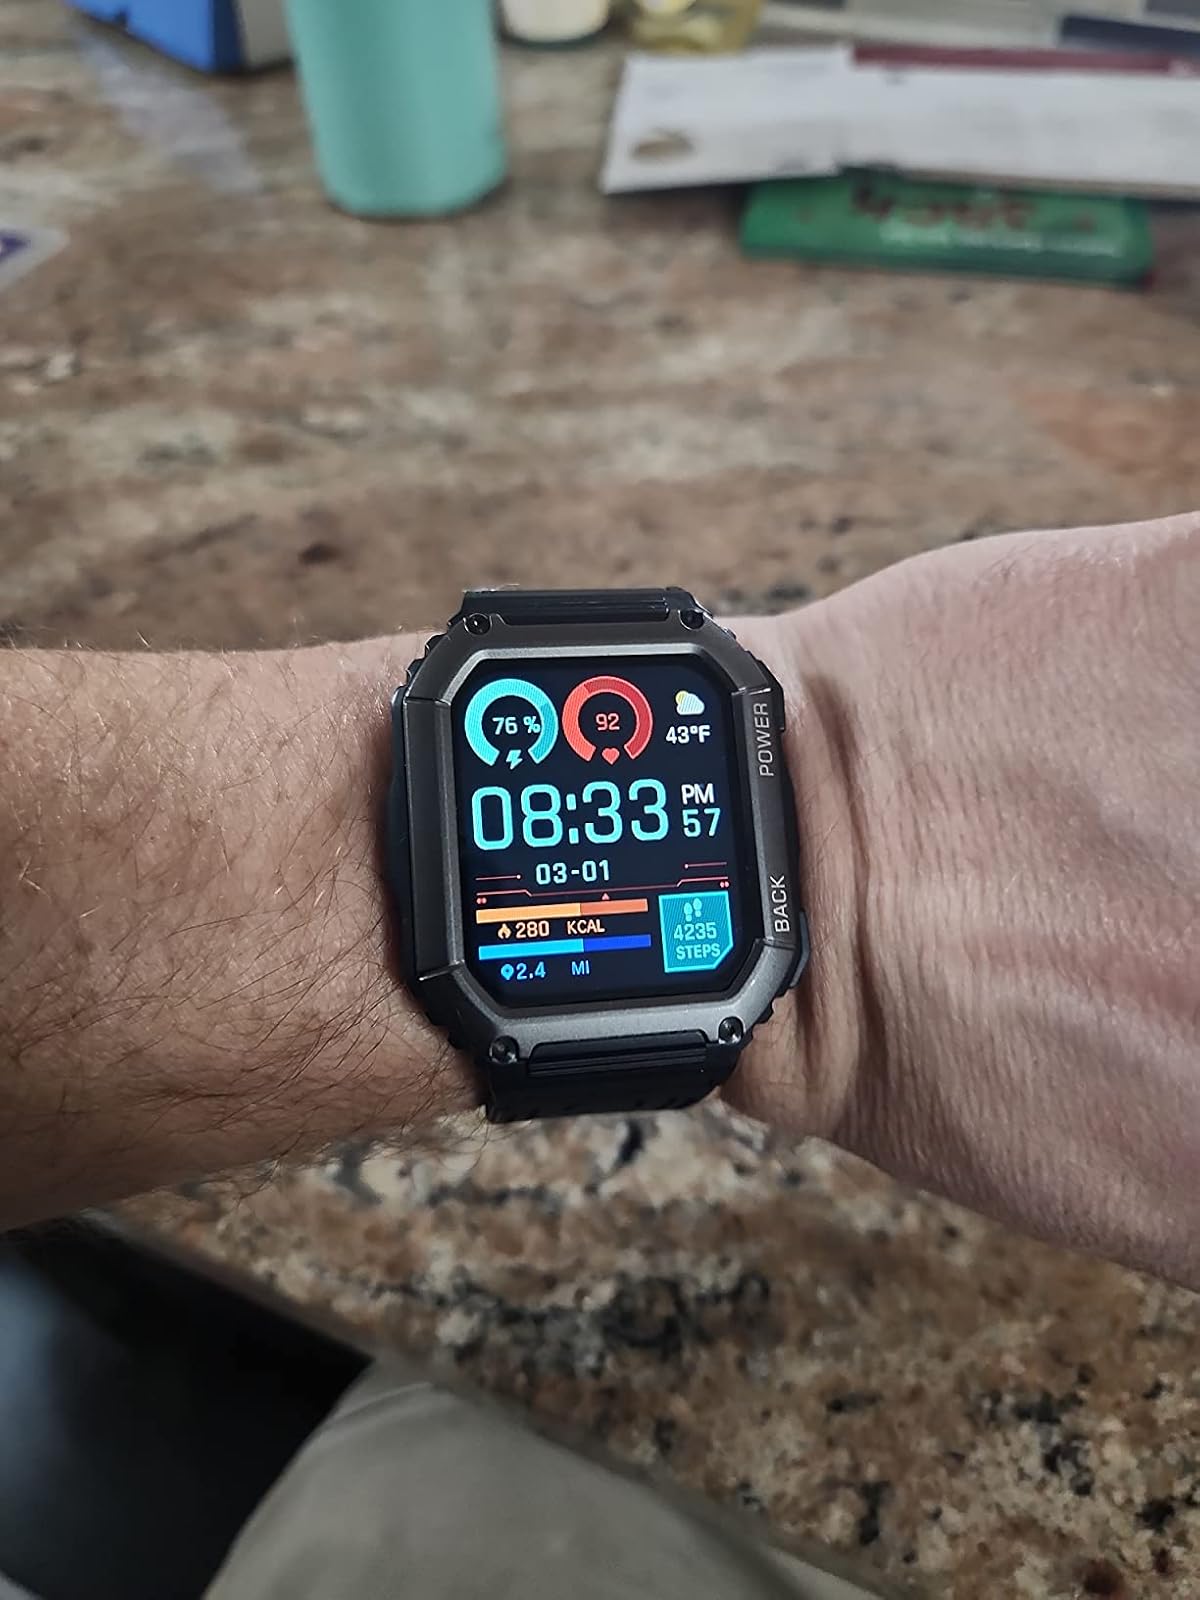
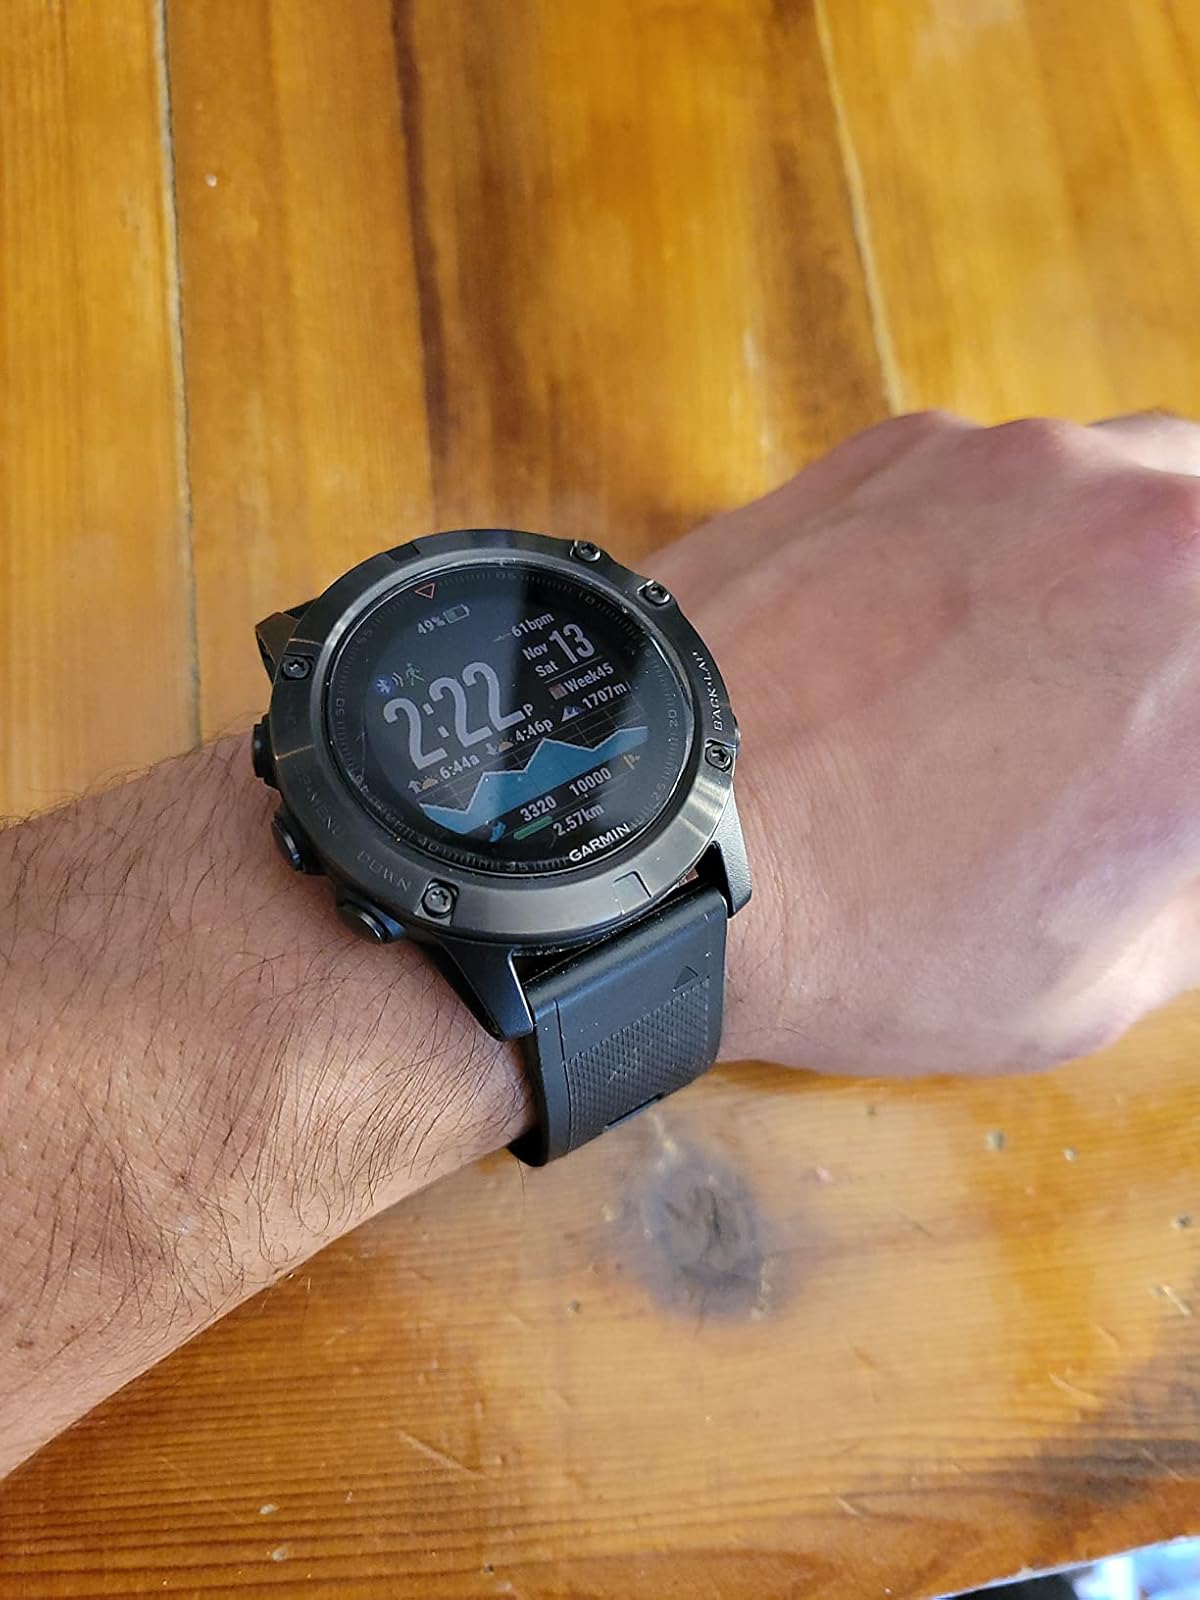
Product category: smartwatch
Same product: no